Prayag Kumbh Mela

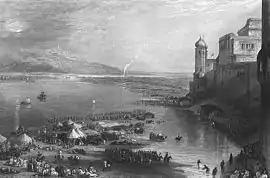
Kumbh Mela in the 1850s

The writings of the Chinese traveller Xuanzang (Hiuen Tsang) possibly contain a reference to an ancient version of this fair in 644 CE. Xuanzang mentions that Emperor Shiladitya (identified with Harsha) distributed his wealth among the public once every five years; his treasury was then replenished by his vassals. He describes such a ritual at a site located at the confluence of two rivers, in the kingdom of Po-lo-ye-kia (identified with Prayaga). He also mentions that many hundreds take a bath at the confluence of two rivers, to wash away their sins. According to some scholars, this is earliest surviving historical account of the Kumbh Mela or its predecessor. However, Australian researcher Kama Maclean notes that the Xuanzang reference is about an event that happened every 5 years (and not 12 years), and might have been a Buddhist celebration (since, according to Xuanzang, Harsha was a Buddhist emperor).